Matteo Wade

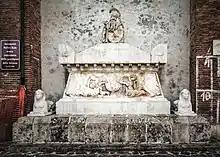
Monument to Matteo Wade in Civitella del Tronto

Matthew Wade was an Irish soldier and commander. In 1806 he was in charge of fortress "Civitella" in Abruzzo, against Joachim Murat's French siege. Despite being just 300 defenders, the French were held off from 27 March to 21 May, when they were forced to surrender and taken prisoner.